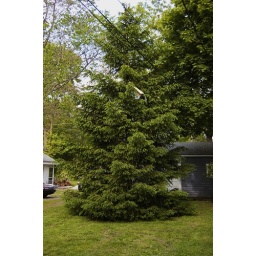
These girls decided to perch themselves in this pine tree about 20 feet up.